Mega64

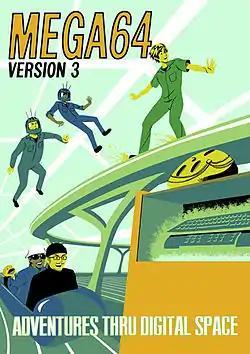
The artwork for "Mega64: Version 3".

For Ubisoft, the "Mega64" team has produced skits featuring "", "Cold Fear", "187 Ride or Die", "", "", "Dark Messiah of Might and Magic", "", and "Tom Clancy's Rainbow Six Vegas 2", all of which have been available for download on their respective websites.